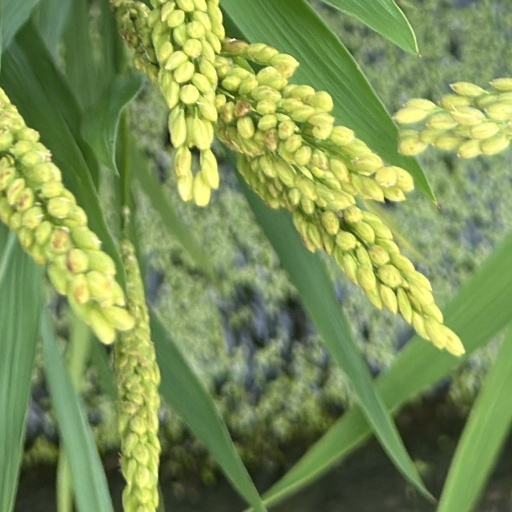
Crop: rice